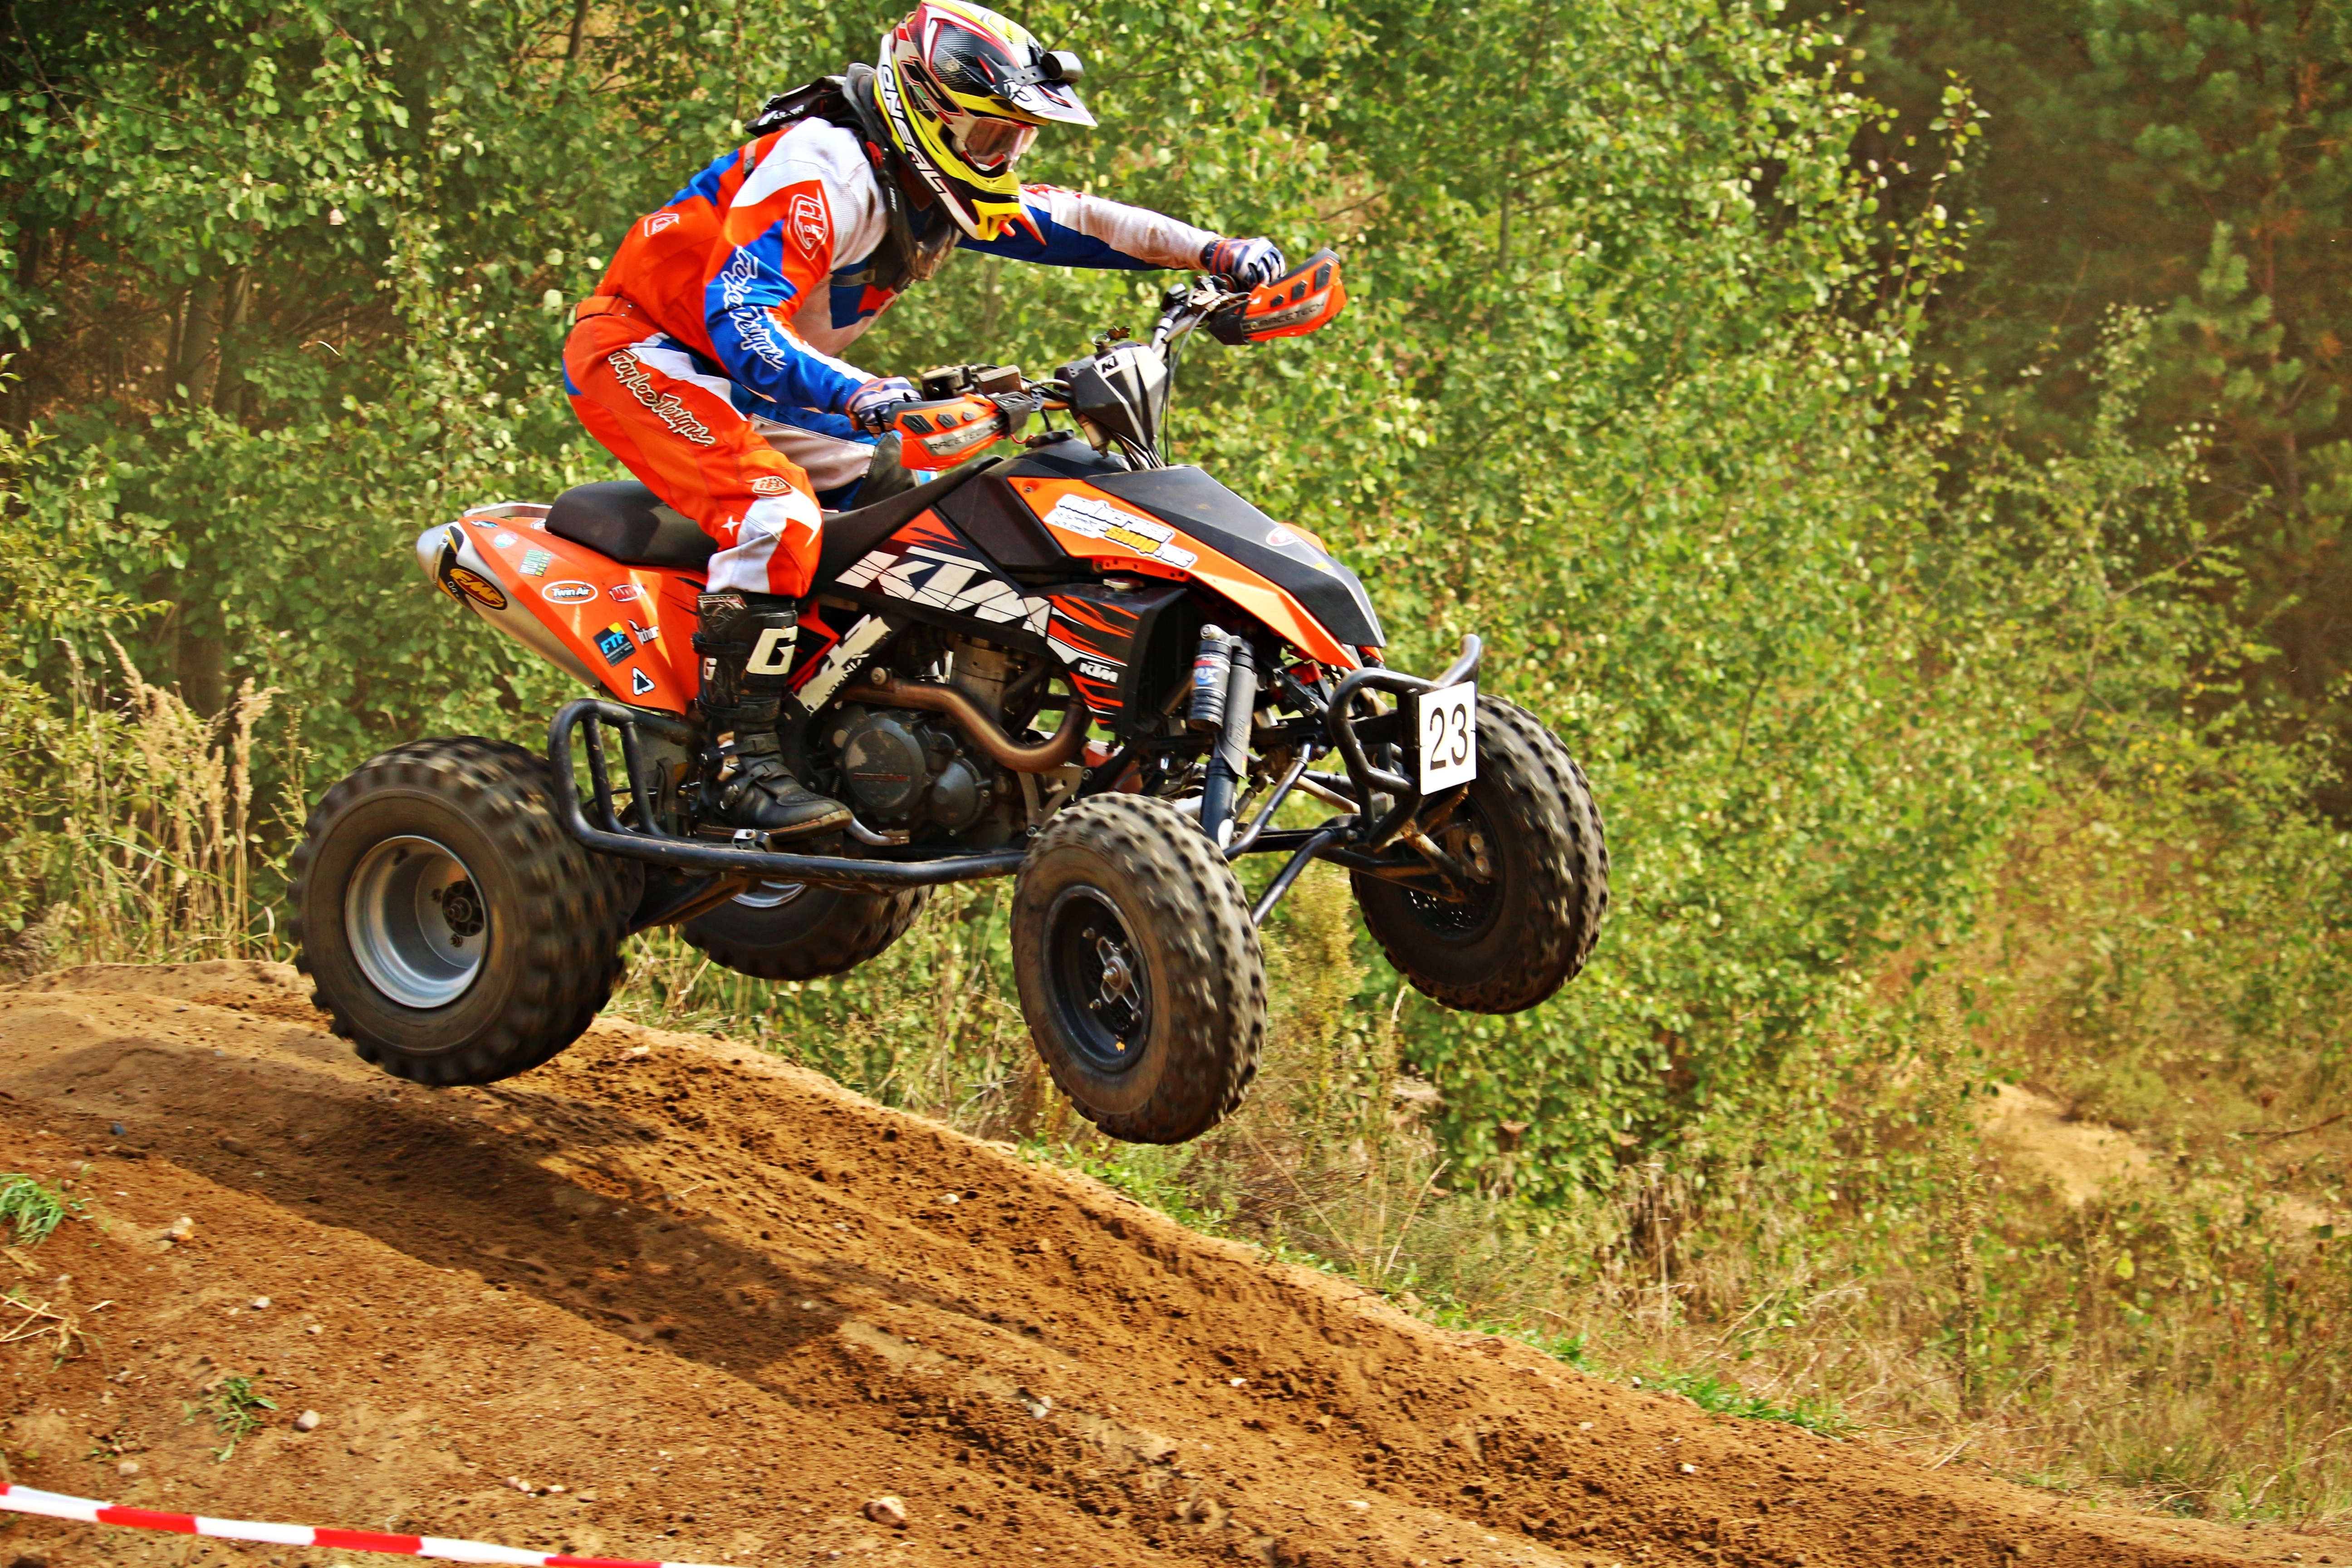
jump, vehicle, motorcycle, motocross, soil, cross, extreme sport, race, sports, racing, quad, motorsport, enduro, motocross ride, motorcycle sport, all terrain vehicle, motorcycle racing, off roading, endurocross, off road racing